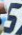
Number: 5